Sainikudu

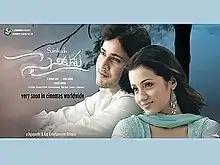
Sainikudu Promotional poster

Sainikudu is a 2006 Indian Telugu-language political action drama film co-written and directed by Gunasekhar and produced by C. Aswani Dutt and Swapna Dutt. It stars Mahesh Babu, Trisha and Irrfan Khan in the lead roles, while Prakash Raj, Kota Srinivasa Rao, Telangana Shakuntala, and Ajay play supporting roles. The film marks Irrfan Khan's only Telugu film till date. The music, cinematography and editing were handled by Harris Jayaraj, Balasubramaniem and A. Sreekar Prasad.